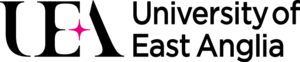
L'université d'East Anglia est une université publique de recherche située à Norwich, en Angleterre. Créée en 1963, elle est membre fondateur du groupe de 1994, qui réunit les universités de recherche avancée.